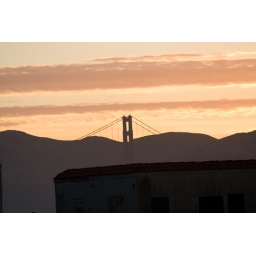
A bit of the golden gate bridge is visible in the glow of the setting sun.